Sufi literature

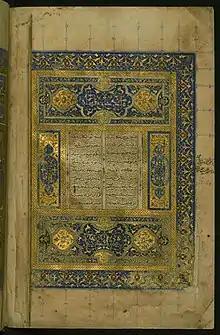
Illuminated frontispiece of the poetry of Rumi, c. 1461

The Sufi conception of love, "Ishq", was introduced first by Rabia of Basra, a female mystic from the eighth century. Throughout Rumi's work, "death" and "love" appear as the dual aspects of Rumi's conception of self-knowledge. Love is understood to be "all-consuming" in that it encompasses the whole personality of the lover. The influence of this tradition in Sufism was likely drawn from Persian or Hindu sources; no comparable idea is known from ninth century Christianity or Judaism. In a literary wordplay Fakhreddin Eraqi changed the words of the "shahada" ("la ilaha illa'llah") to "la ilaha illa'l-'ishq" ("there is no deity save Love"). Rumi, in his writings, developed the concept of love as a direct manifestation of the will of God, in part as a calculated response to objections from the orthodox wing of Islam: "Not a single lover would seek union if the beloved were not seeking it". The concepts of unity and oneness of mankind also appear in Rumi's works, including the poem "Who Am I?"